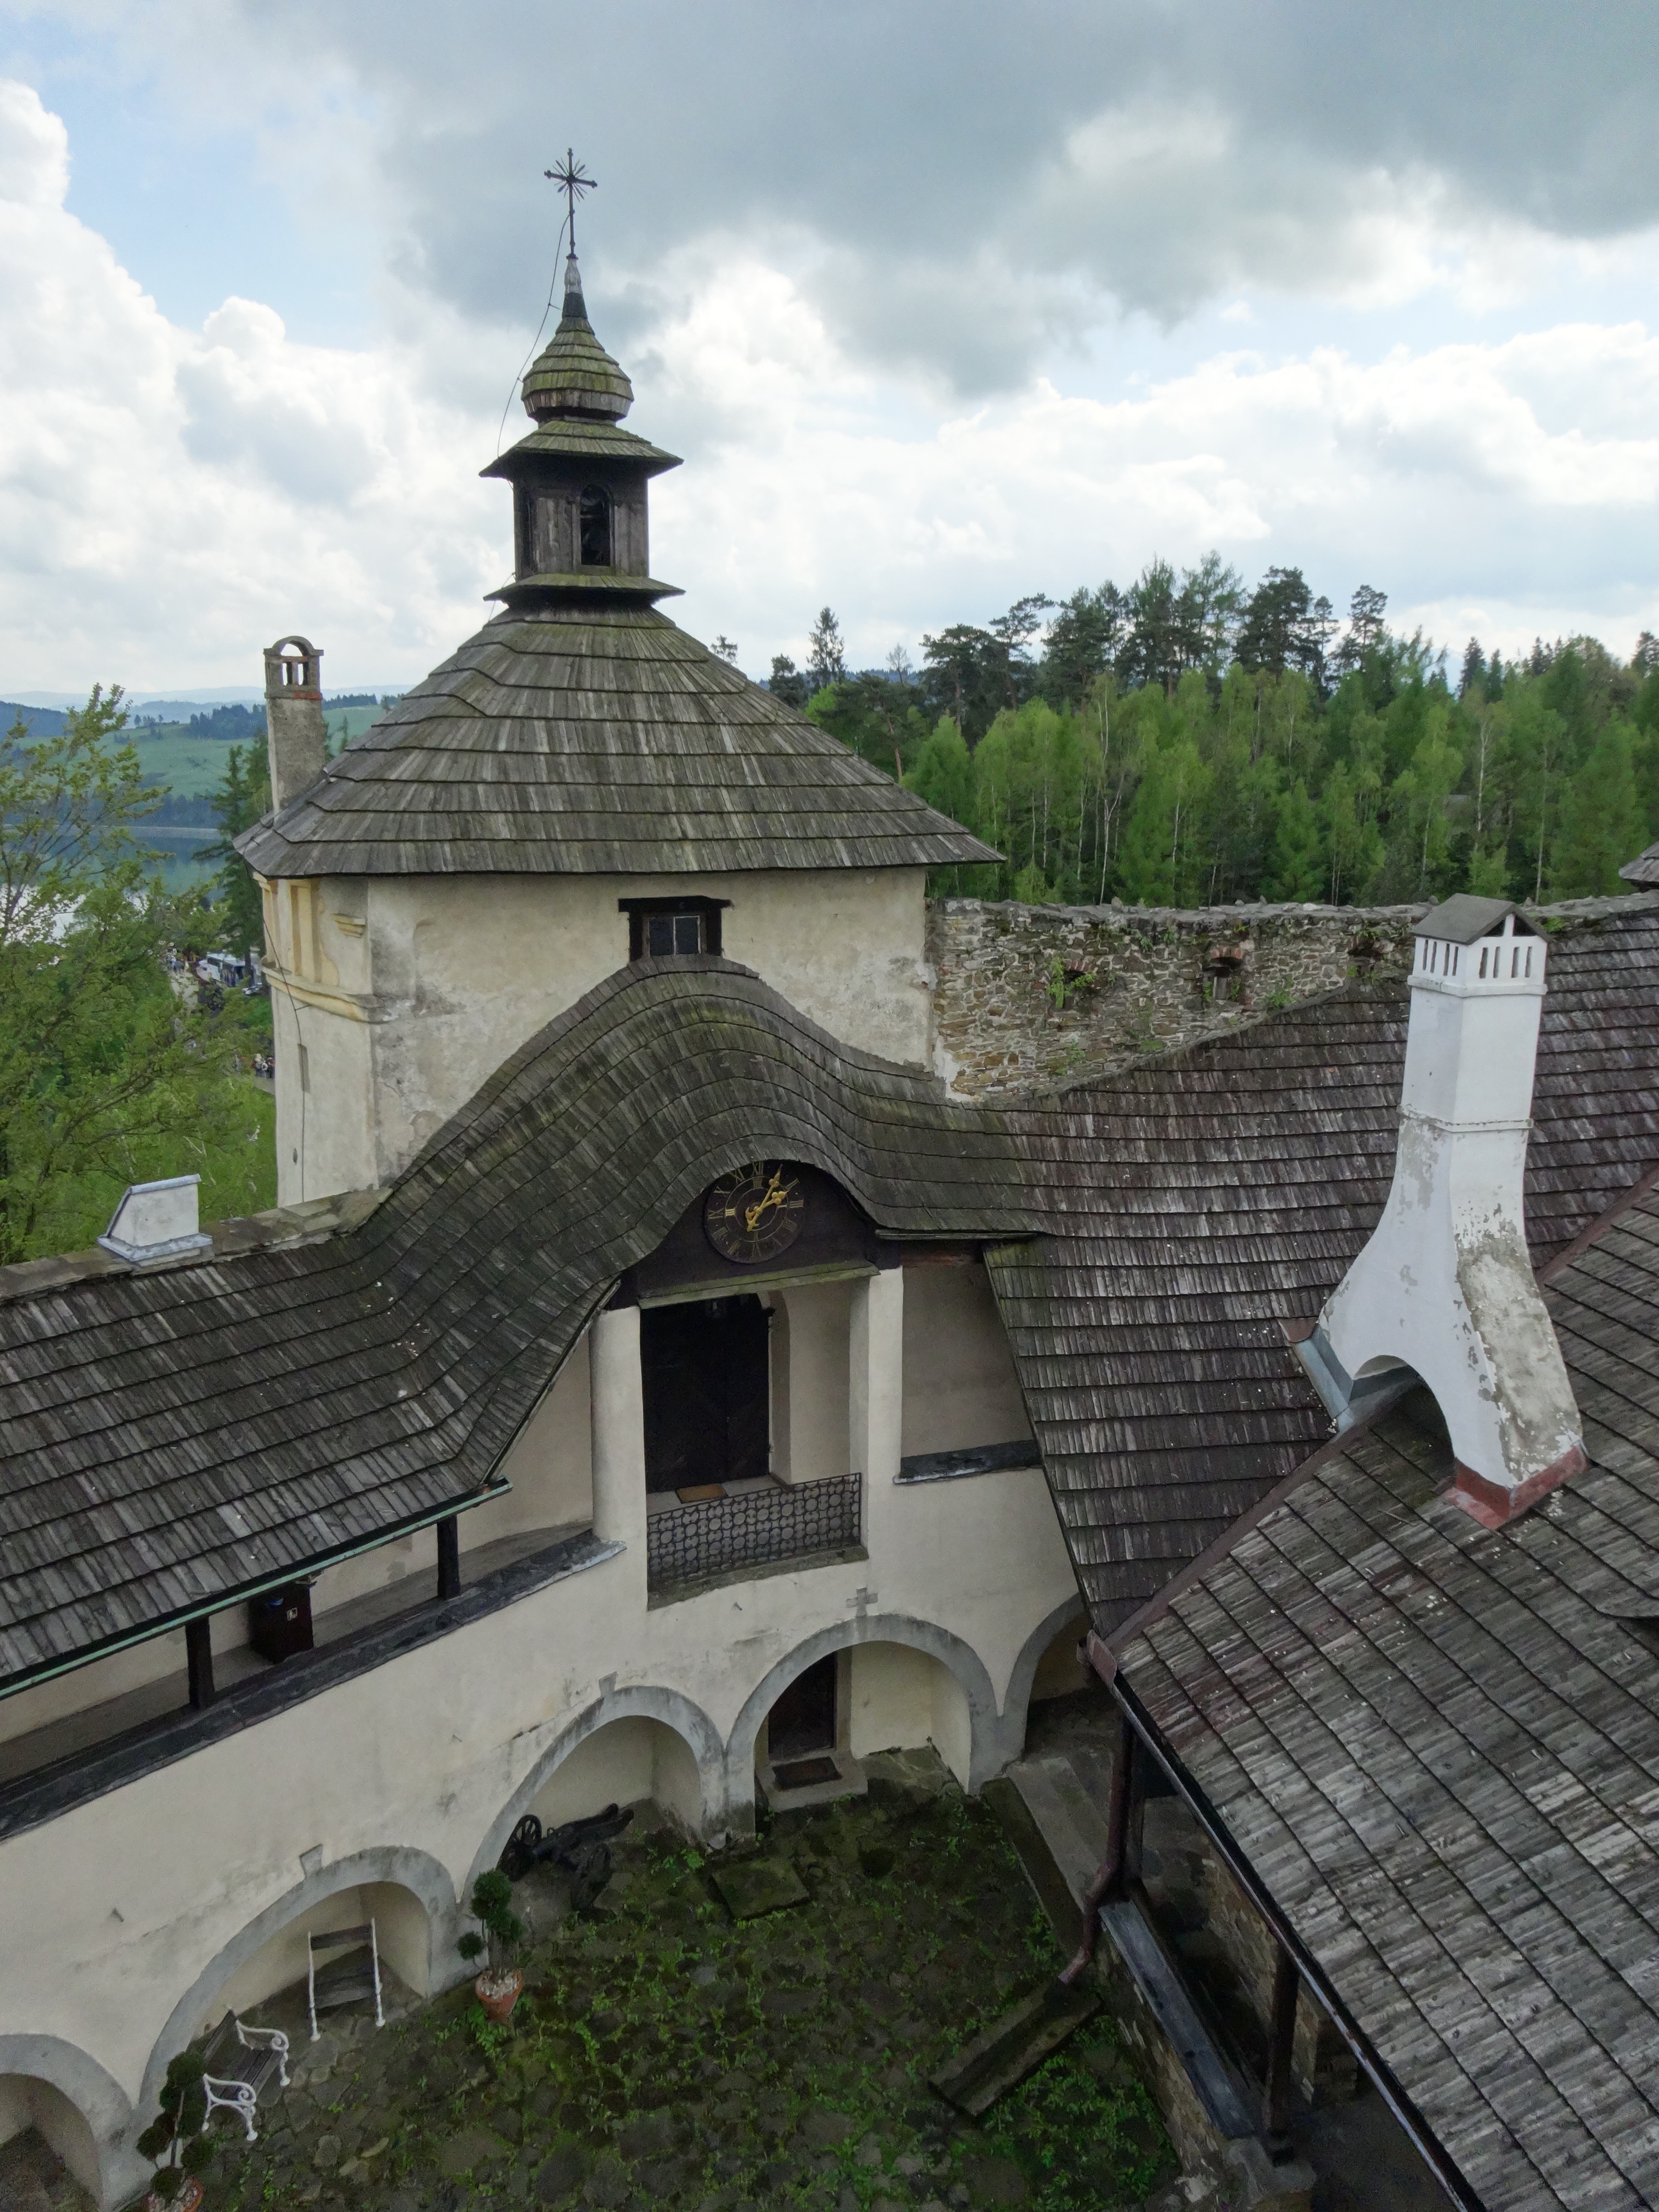
building, monument, tower, castle, church, chapel, tourism, place of worship, monastery, history, niedzica